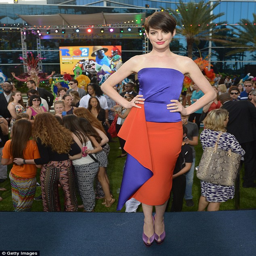
a beauty : actor stunned in a chic orange and purple flowing ensemble while at the premiere on friday